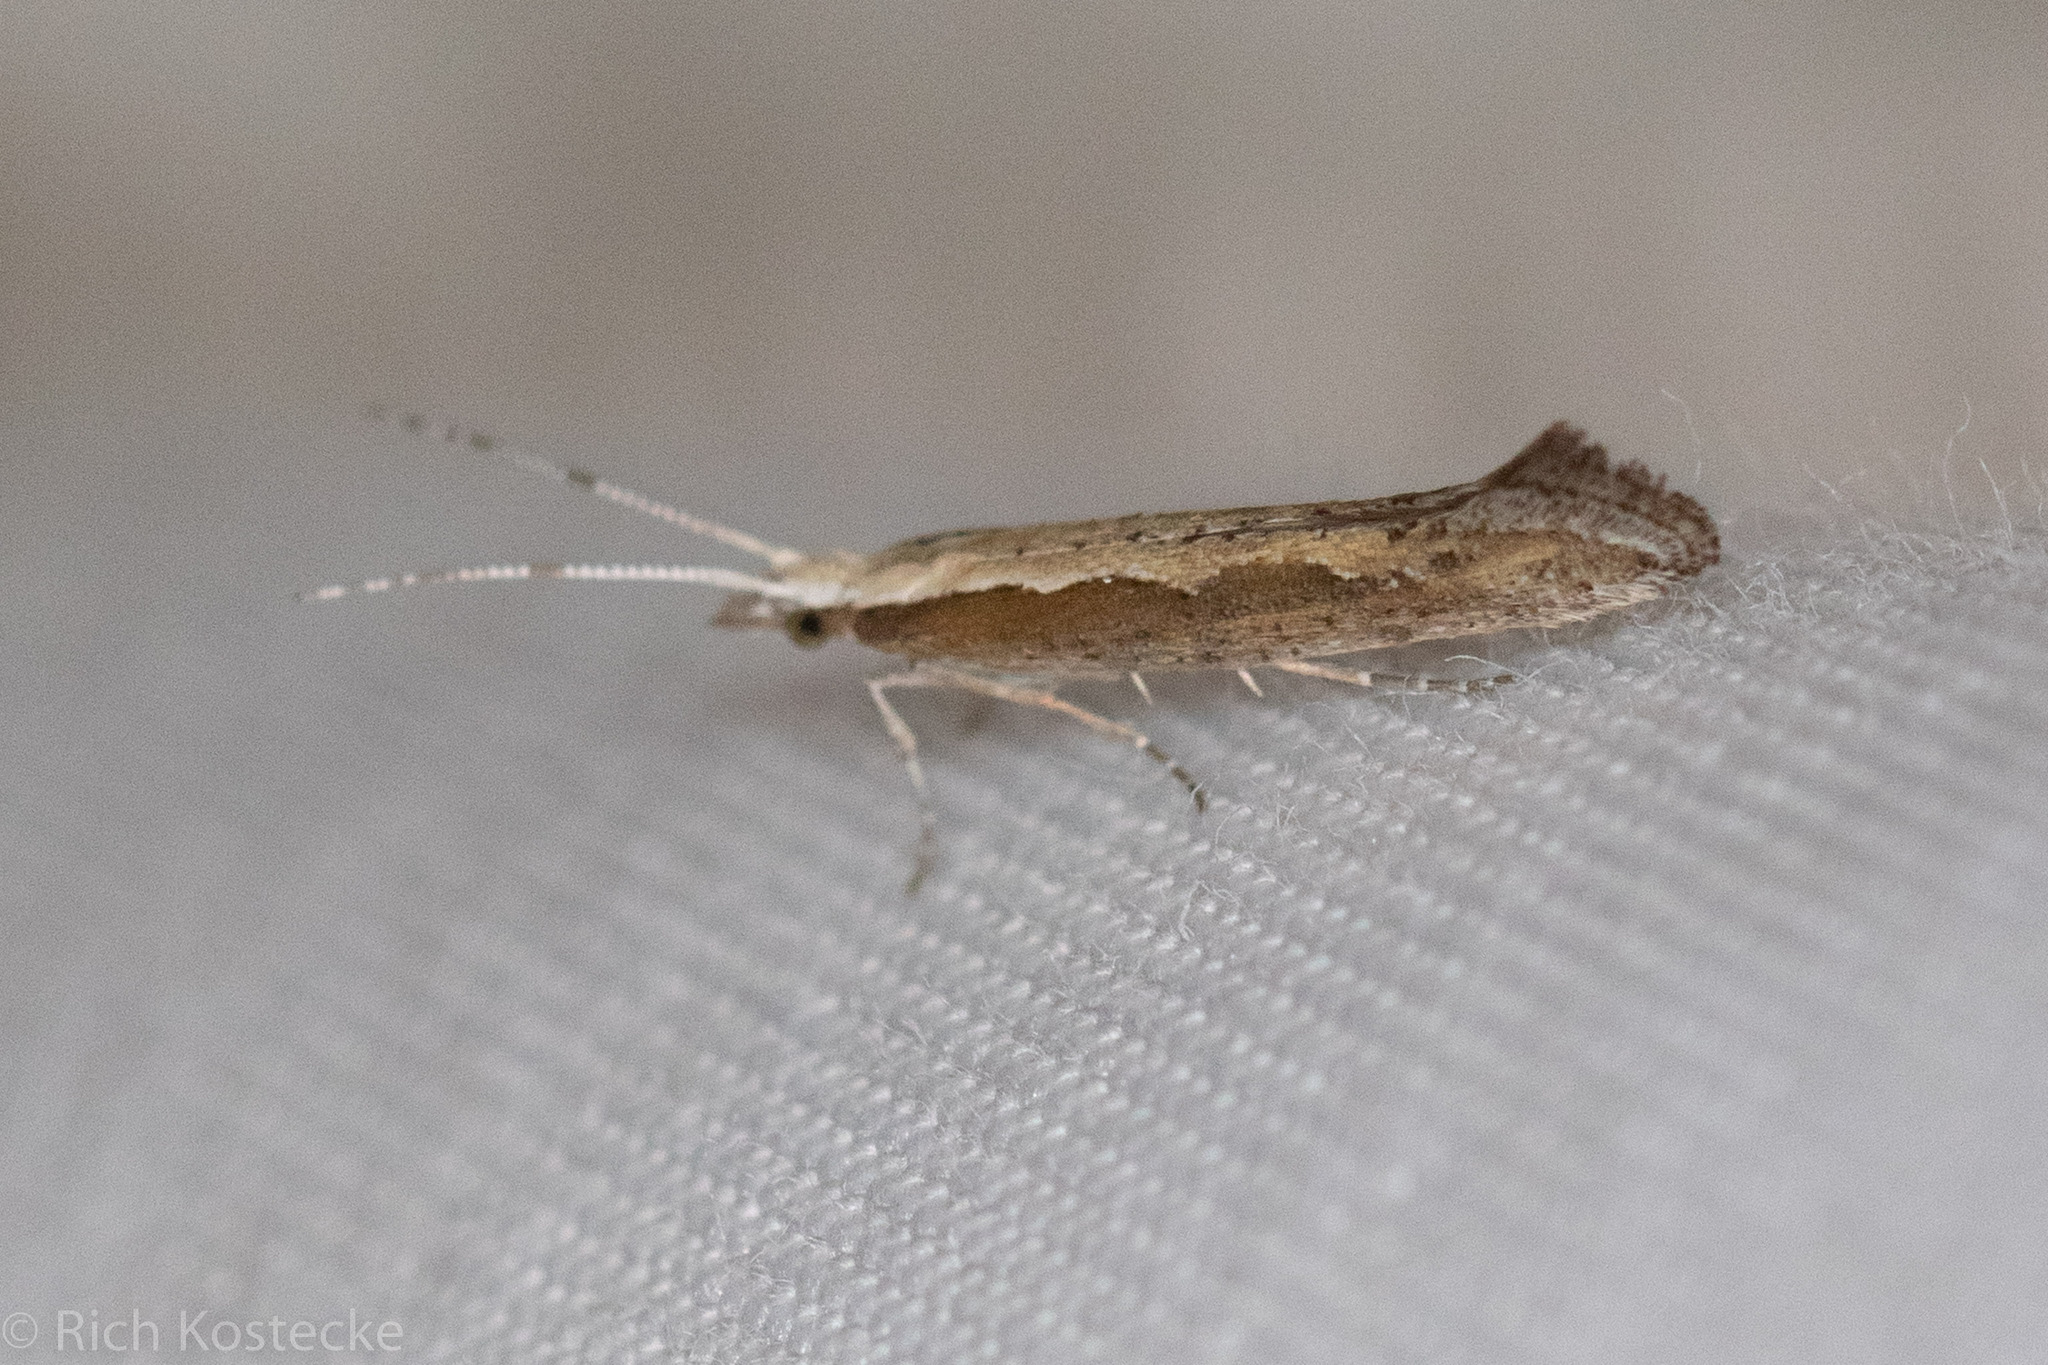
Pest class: diamondback_moth